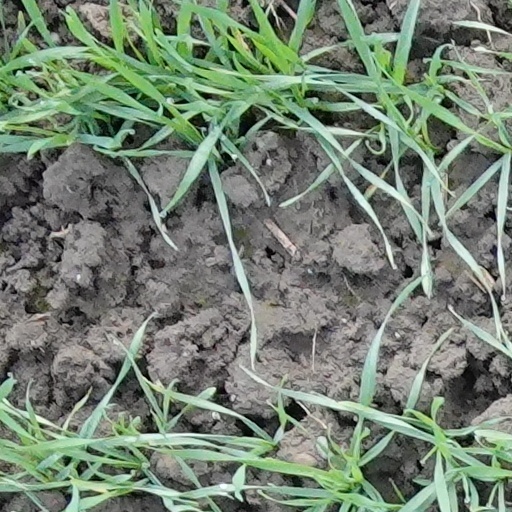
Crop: wheat